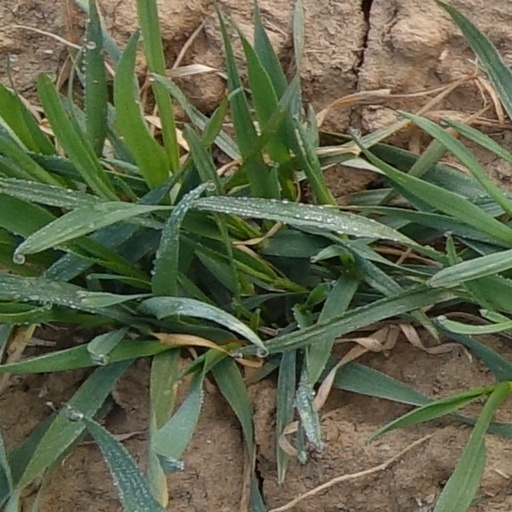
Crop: wheat